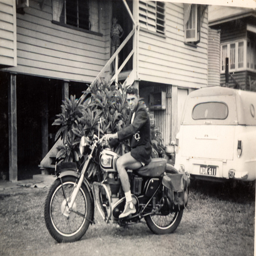
A man riding on the back of a motorcycle.
Old photograph of man without helmet posing on motorcycle.
A man sits on a motorcycle outside his house.
A man that is sitting on a motorcycle.
Man on motorcycle near car in old photograph.